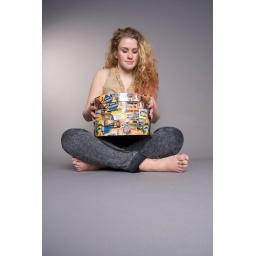
hats in a box